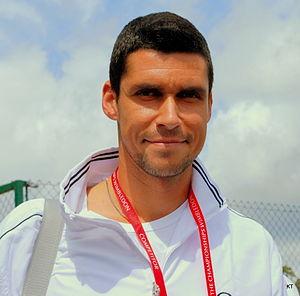
Victor Hănescu, né le 21 juillet 1981 à Bucarest, est un joueur de tennis roumain, professionnel de 2000 à 2016.